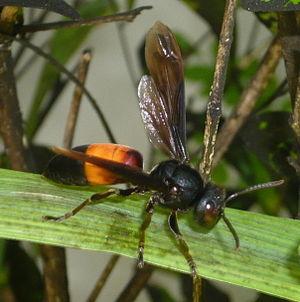
Vespa affinis, insecte hyménoptère de la famille des Vespidae, est un frelon vivant en Asie.